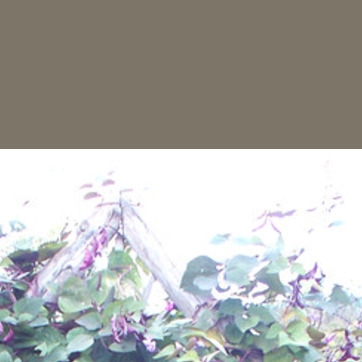
Material: sky